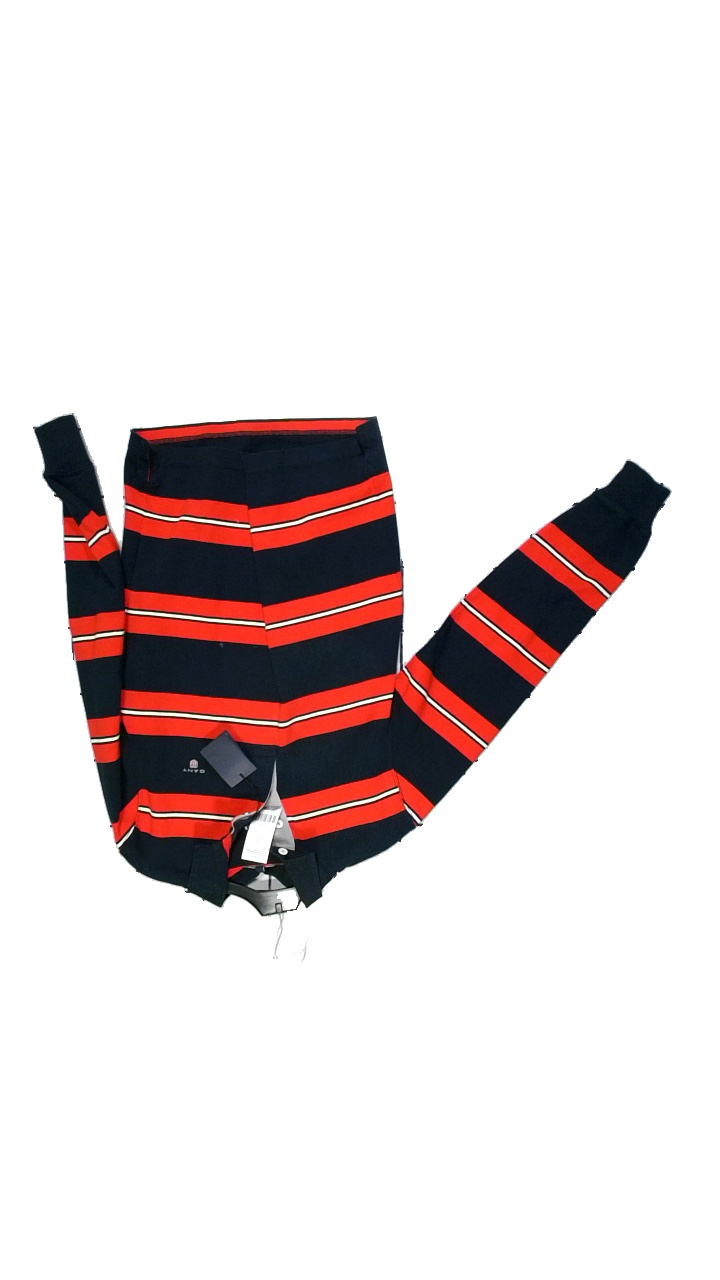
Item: Sweater (Men)
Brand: Gant
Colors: Red, Blue, White
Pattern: Striped
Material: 100% Cotton
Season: Autumn
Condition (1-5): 4
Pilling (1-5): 4
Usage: Reuse
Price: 100-150